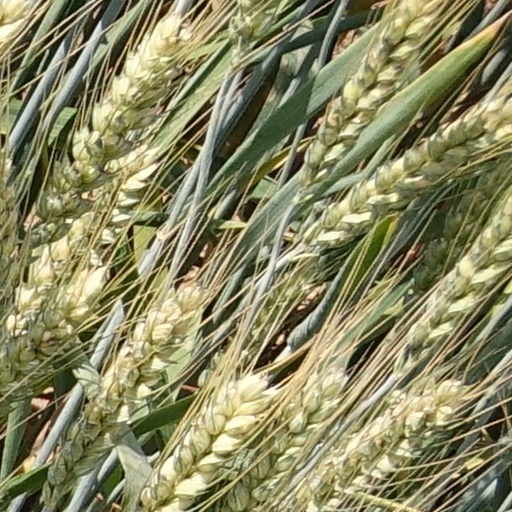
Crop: wheat